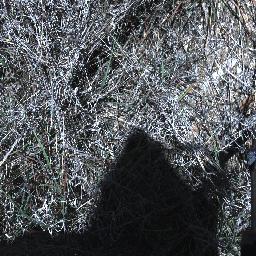
Label: negative